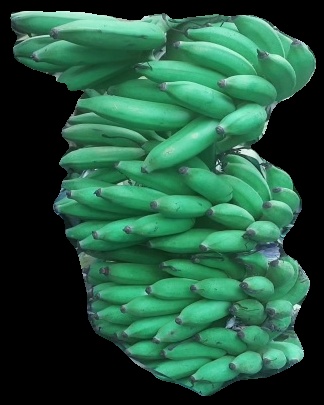
Variety: elakki-bale
Grade: grade1